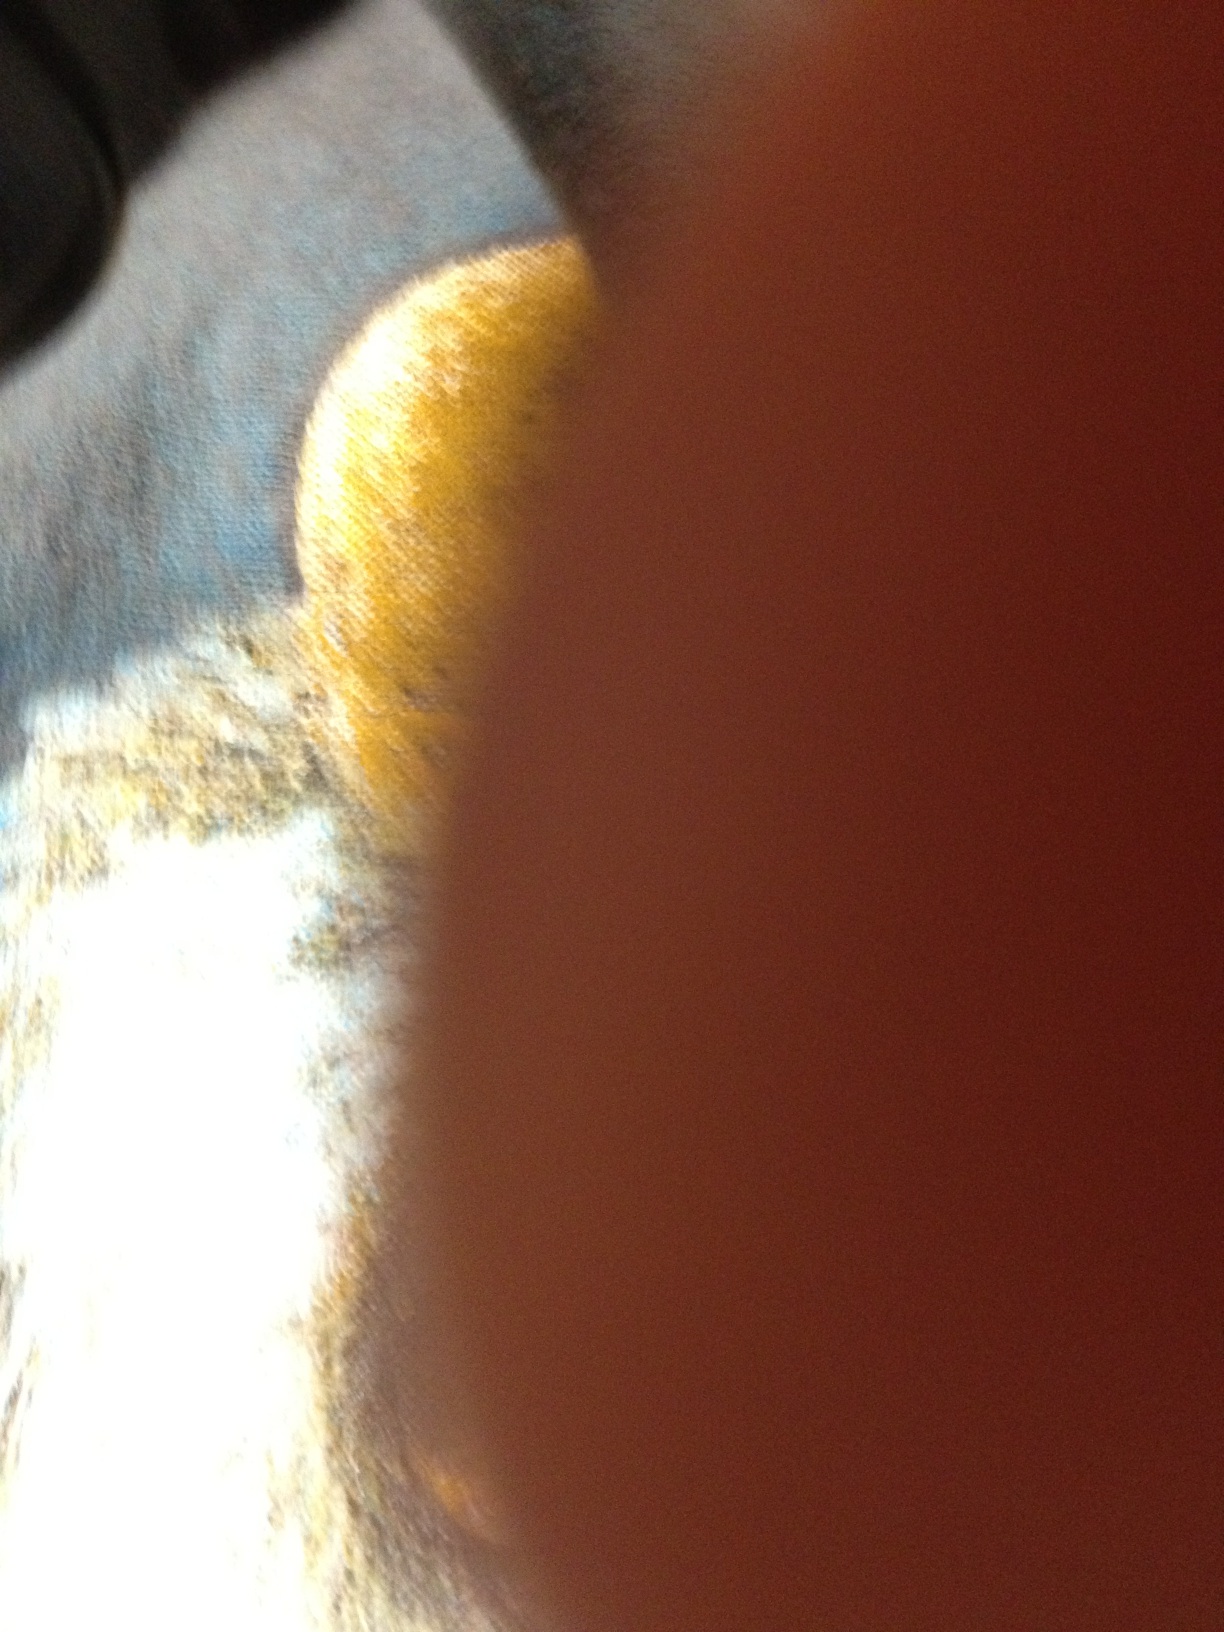Question: What is this?
Answer: unanswerable